Torpa, Norway

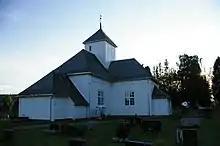
Lunde church in west Torpa

The municipality (originally the parish) is named, "Torpen" since it is the old name for the area. The name is identical with the word which means "hamlet" or "village". Historically, the name of the municipality was spelled "Torpen". On 3 November 1917, a royal resolution changed the spelling of the name of the municipality to "Torpa", removing the definite form ending "-en".